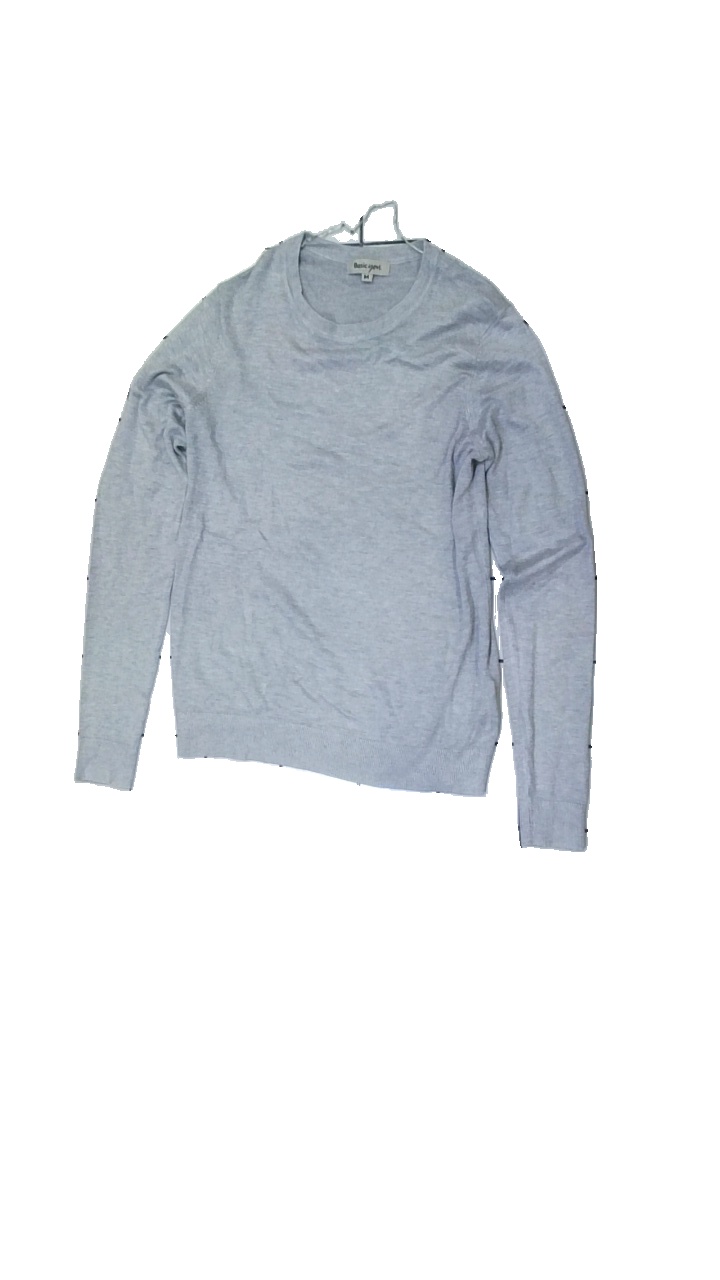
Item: Sweater (Ladies)
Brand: Basic You
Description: Grey thin knitted sweater
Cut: Regular, C-collar
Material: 100% Viscose
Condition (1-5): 5
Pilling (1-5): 5
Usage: Reuse
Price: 50-100